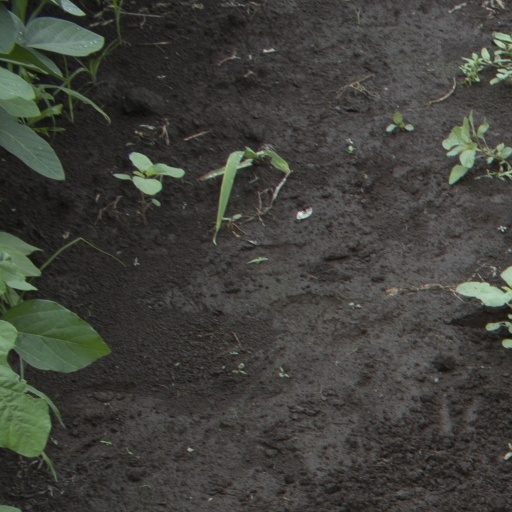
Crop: soybean